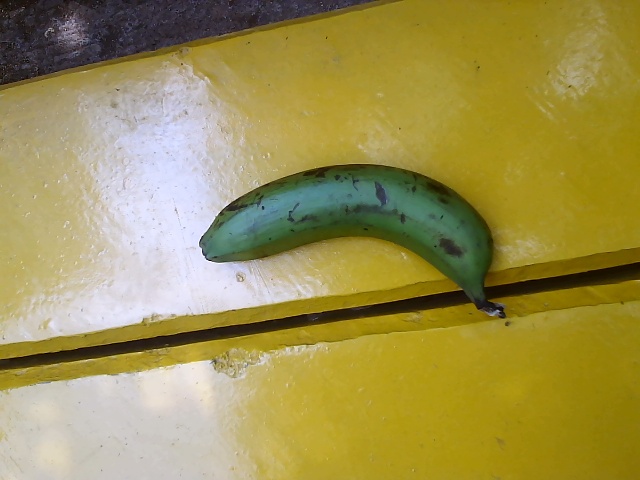
Label: Raw_Banana